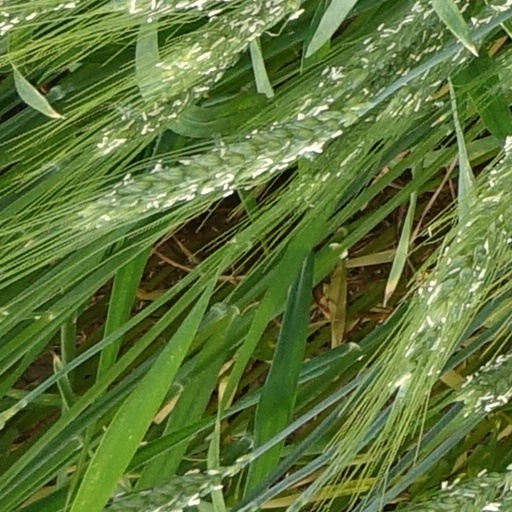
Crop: wheat